Amanda Redman

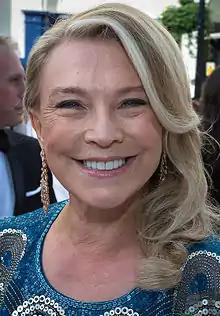
Redman at the "2015 British Academy Television Awards", May 2015

Amanda Jacqueline Redman (born 12 August 1957) is an English actress, known for her roles as Detective Superintendent Sandra Pullman in the BBC One series "New Tricks" (2003–2013) and as Dr. Lydia Fonseca in "The Good Karma Hospital" (2017–2022). She gained BAFTA TV Award nominations for "At Home with the Braithwaites" (2000–2003) and "" (2014). Her film roles include "For Queen and Country" (1988), "Sexy Beast" (2000) and "" (2001).